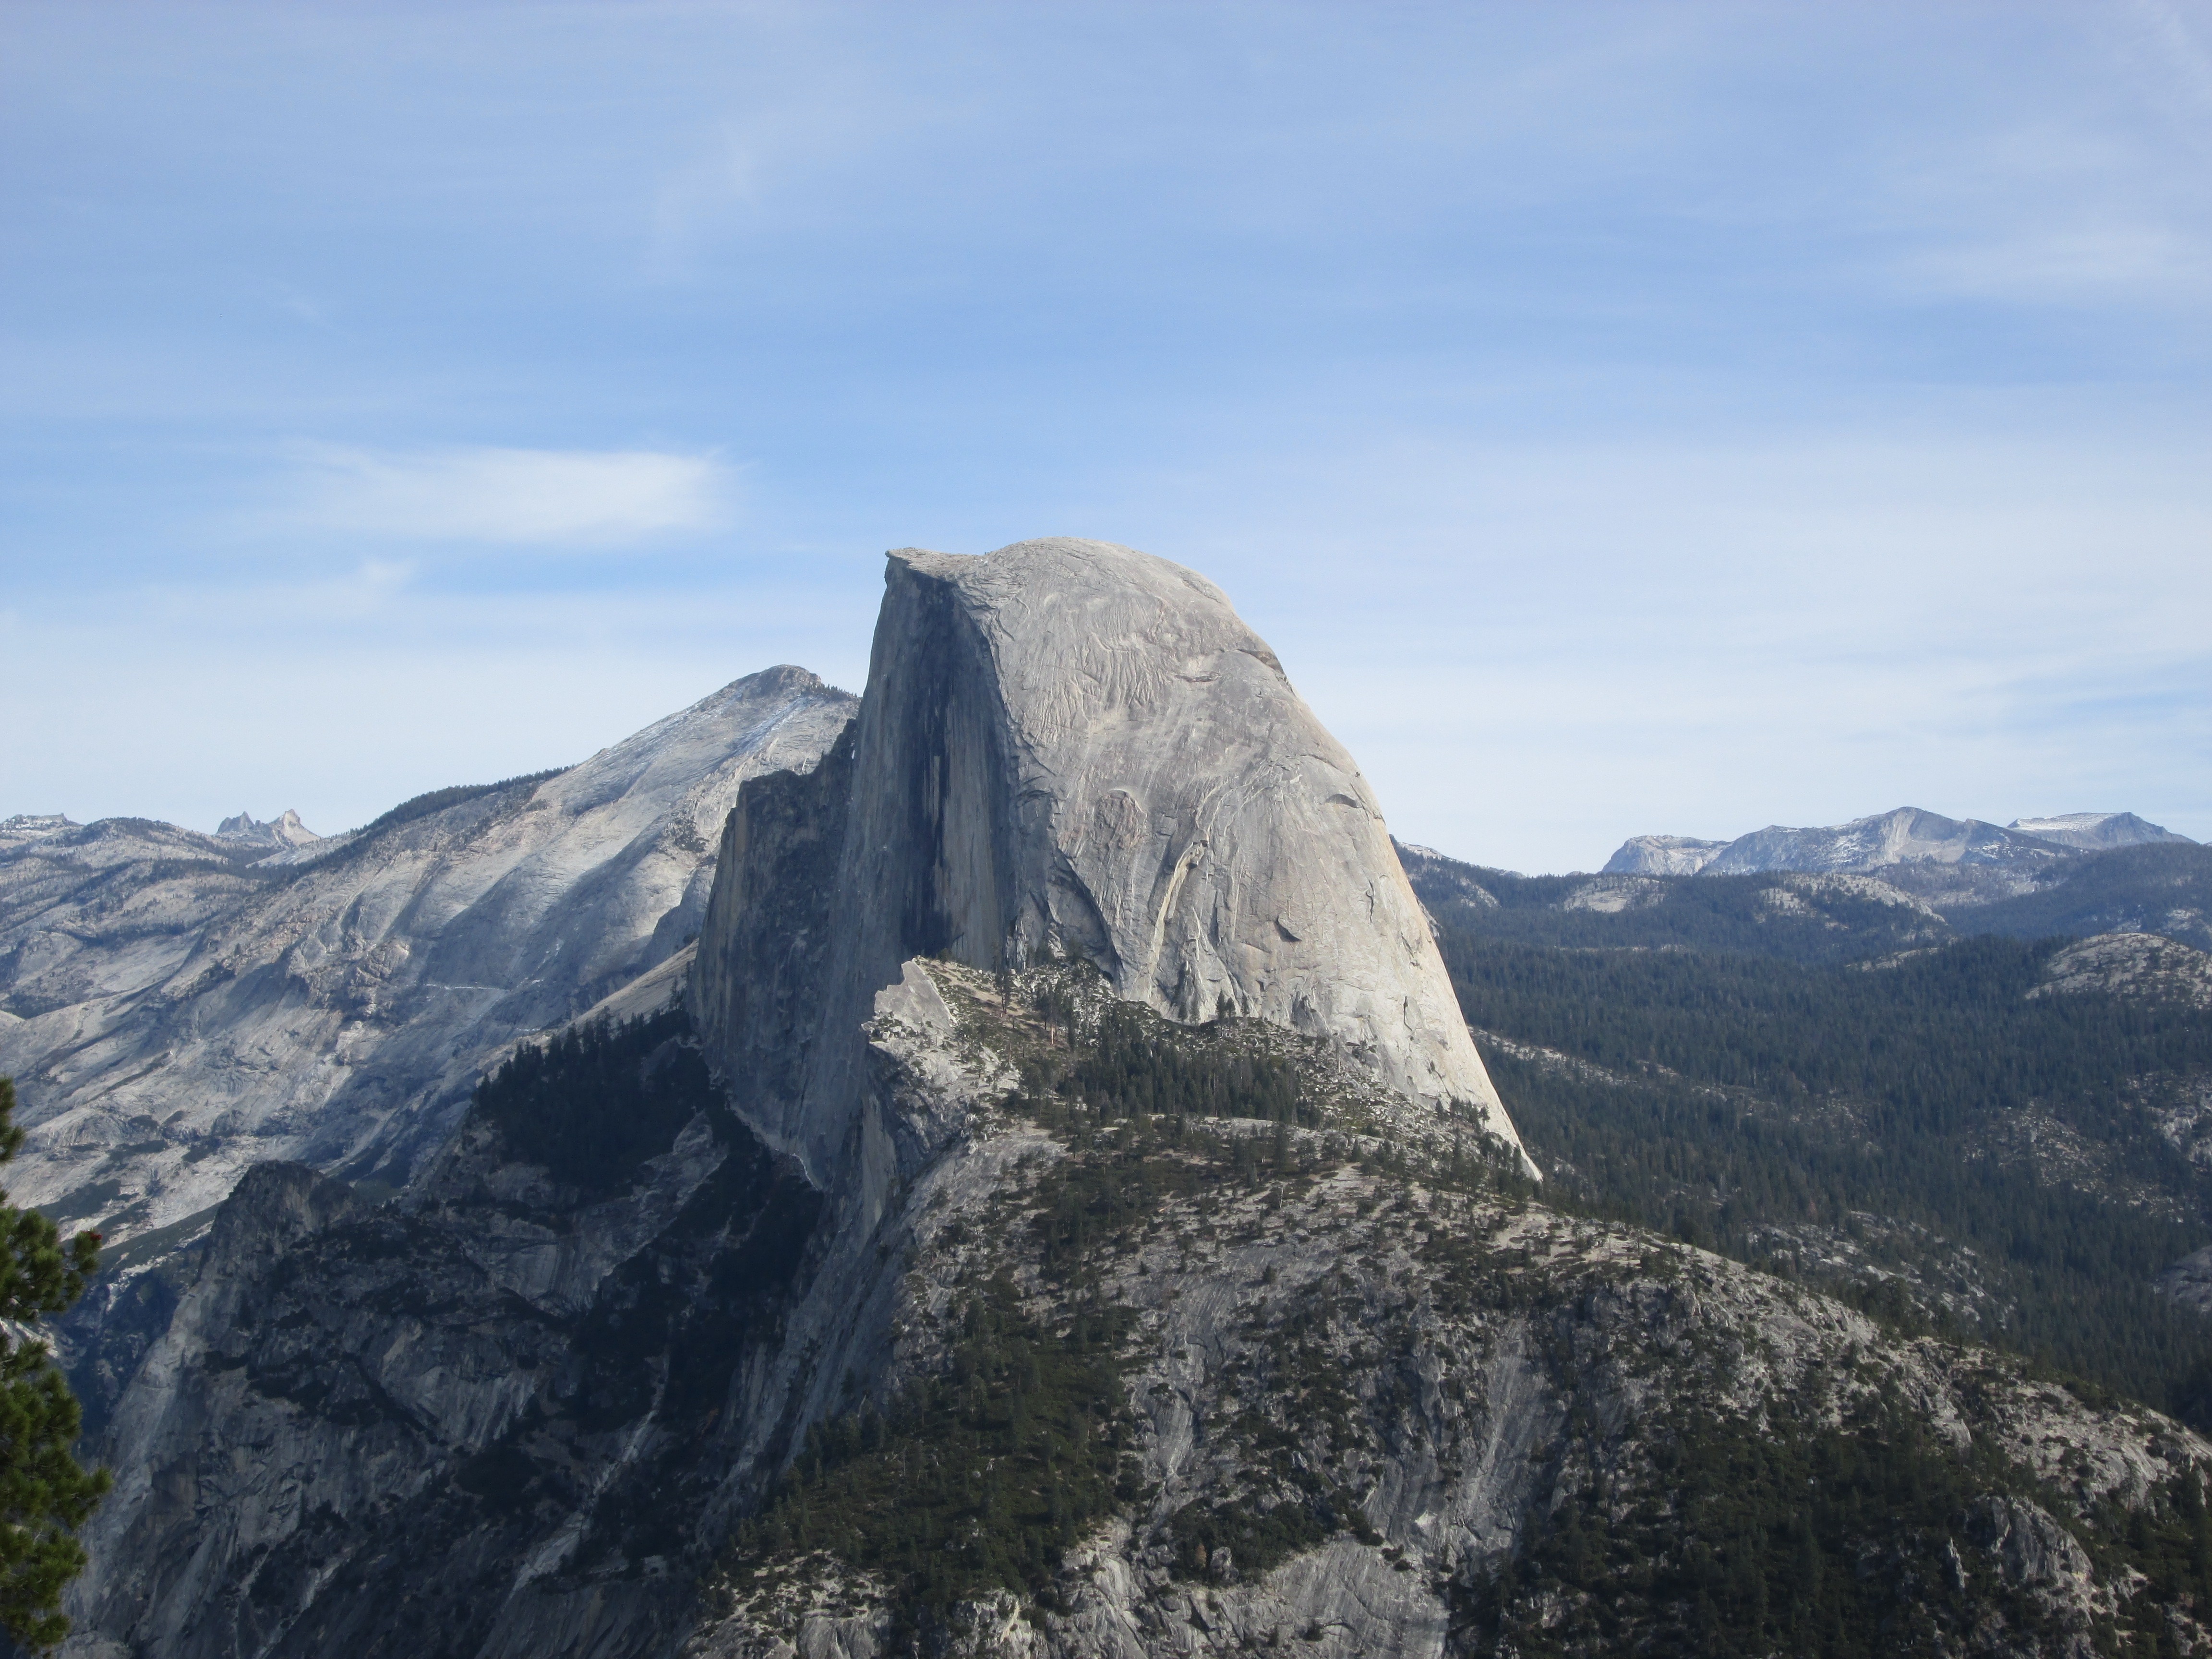
landscape, nature, rock, wilderness, walking, mountain, hiking, adventure, mountain range, yosemite, cliff, terrain, national park, california, ridge, summit, half dome, mountaineering, geology, mountains, alps, badlands, plateau, fell, landform, mountain pass, outdoor recreation, geographical feature, mountainous landforms